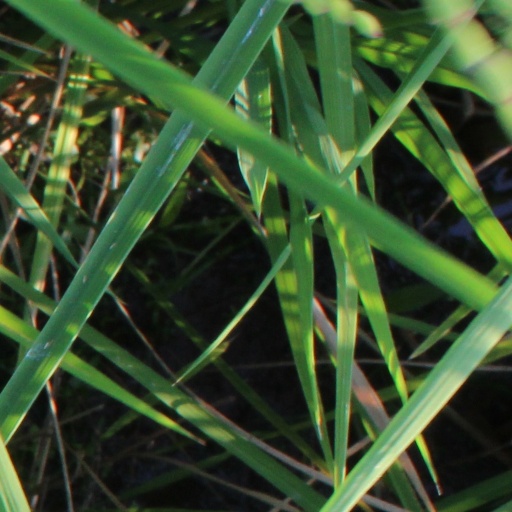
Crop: rice